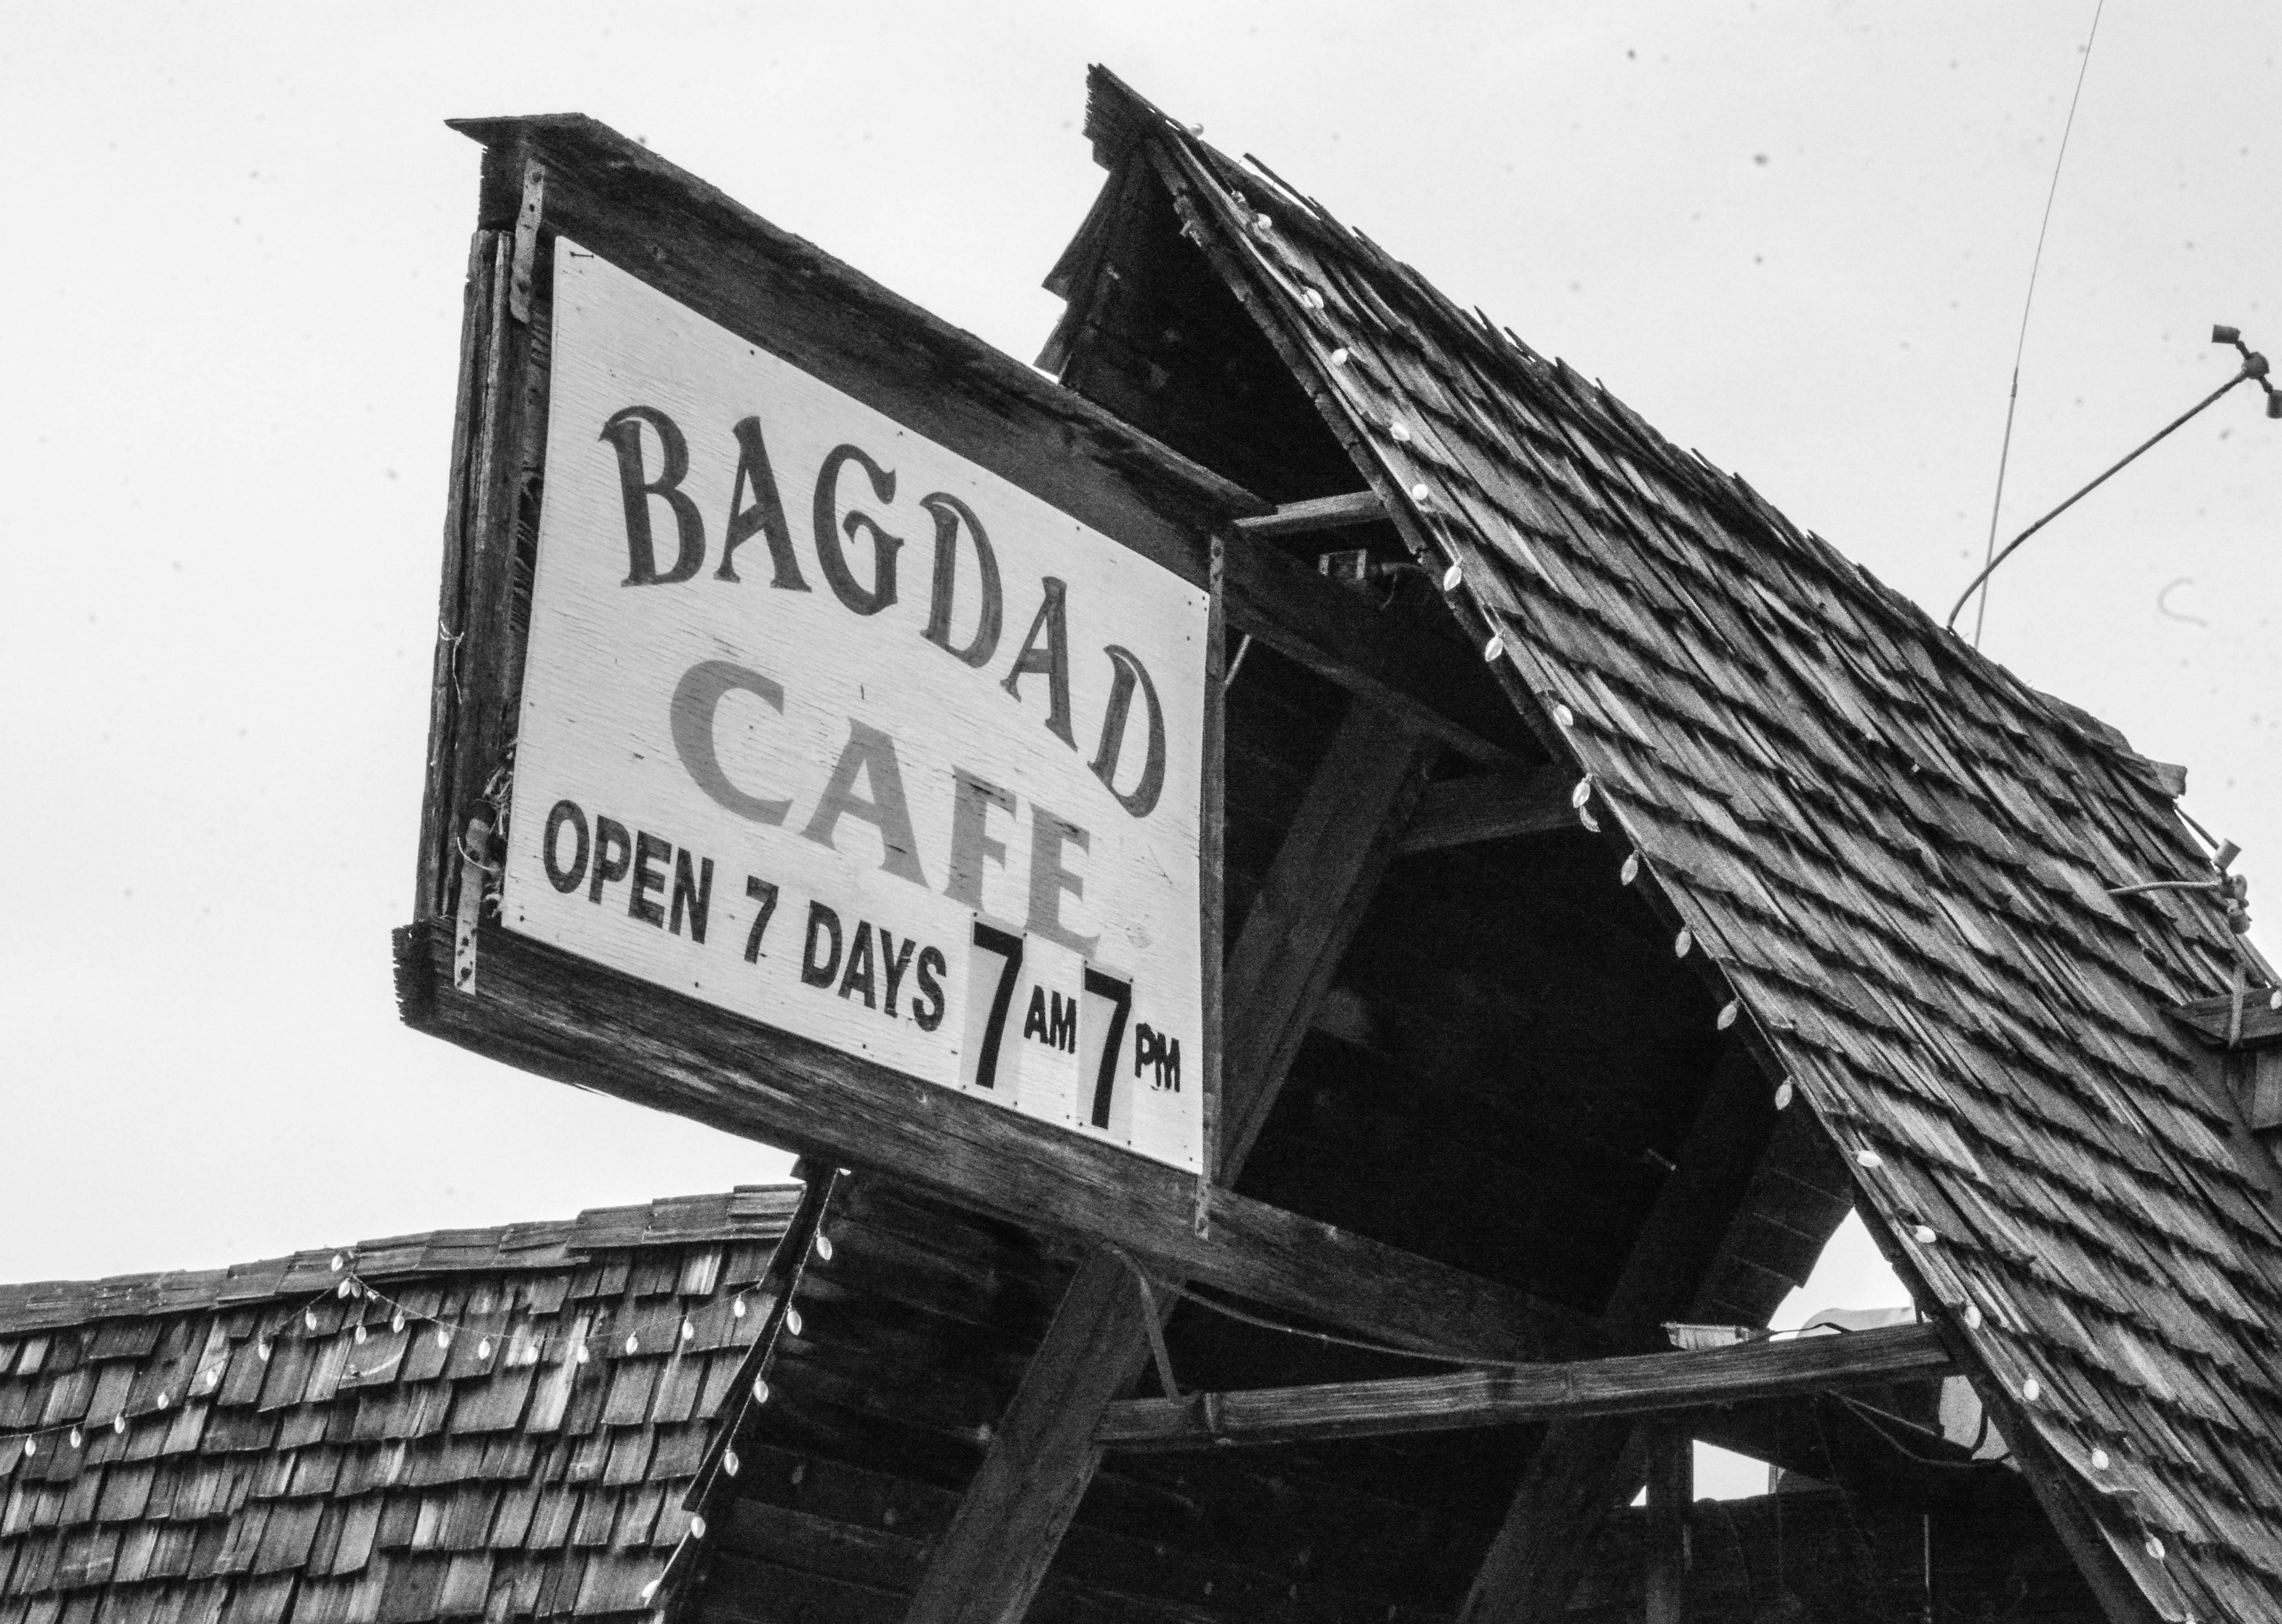
black and white, white, sign, street sign, black, monochrome, route66, arizonadesert, newmexicodesert, shape, monochrome photography